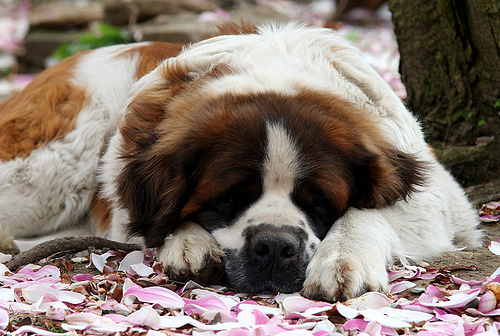
Animal: dog
Breed: saint_bernard